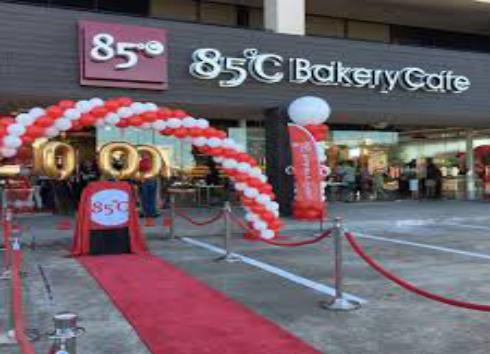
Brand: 85C Bakery Cafe
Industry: Food